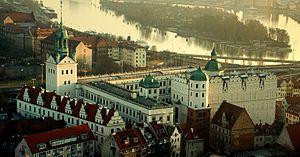
La maison de Poméranie ou parfois maison des Griffon était une dynastie ayant régné sur le duché de Poméranie à partir du XIIᵉ siècle jusqu'en 1637. Elle est issue de Warcislaw Ier, premier souverain historique du duché. Leur nom allemand « Greifen » est utilisé par la dynastie après le XVᵉ siècle
Anne Jagellon, née le 12 mars 1476 à Nieszawa et morte le 12 août 1503 à Ueckermünde, est une princesse polonaise de la dynastie Jagellon et, en tant qu'épouse du duc de Poméranie Bogusław X, duchesse de Poméranie.